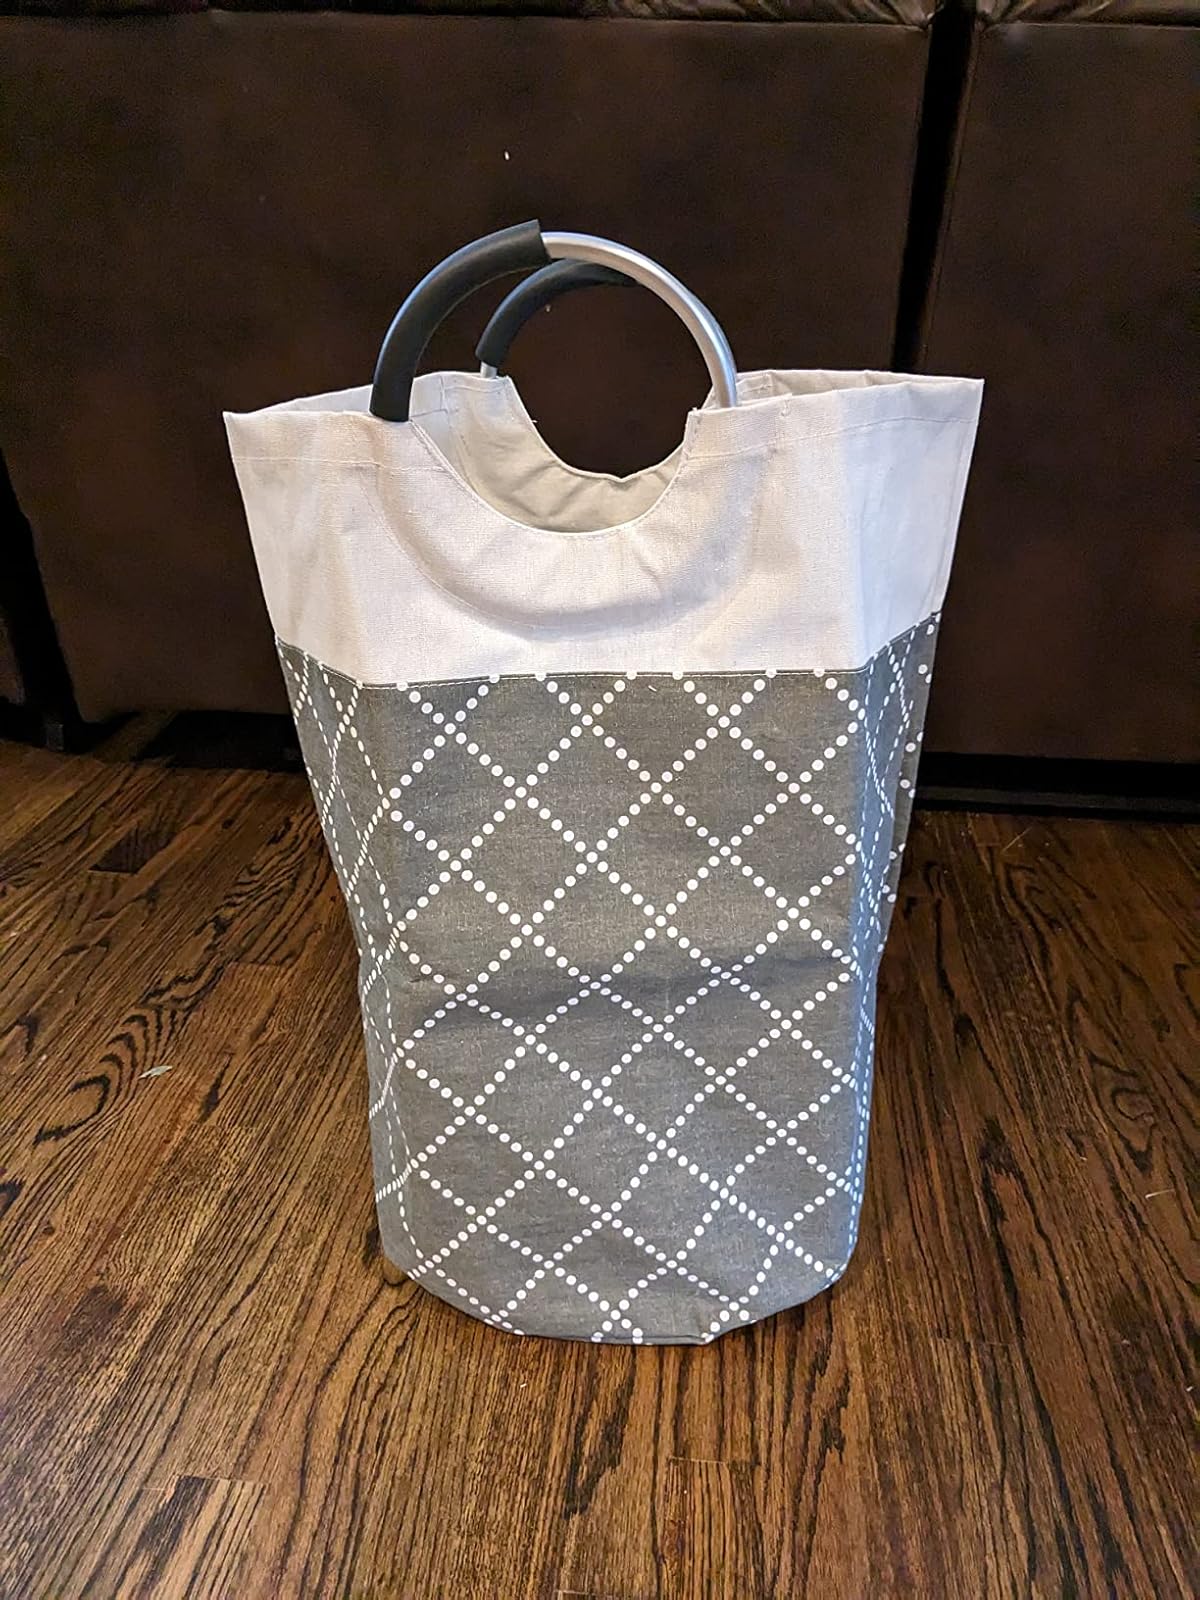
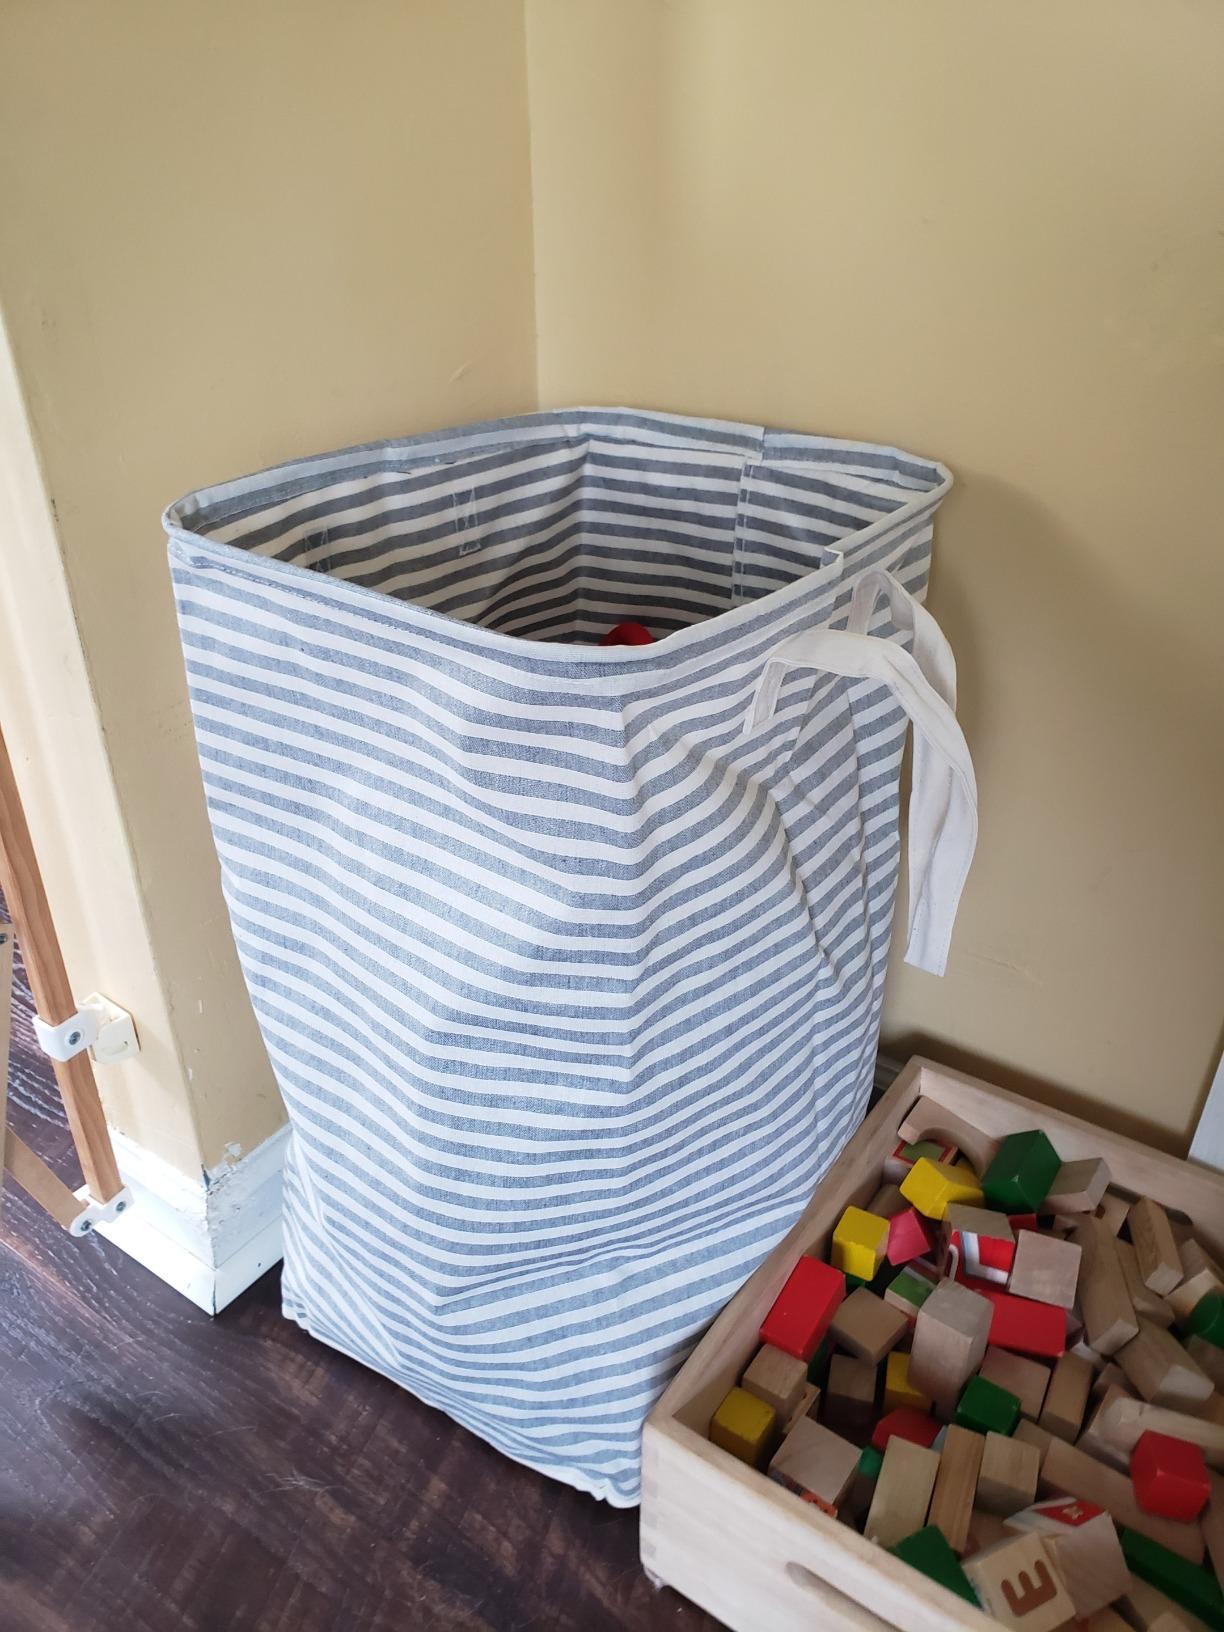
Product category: items_hamper
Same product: no